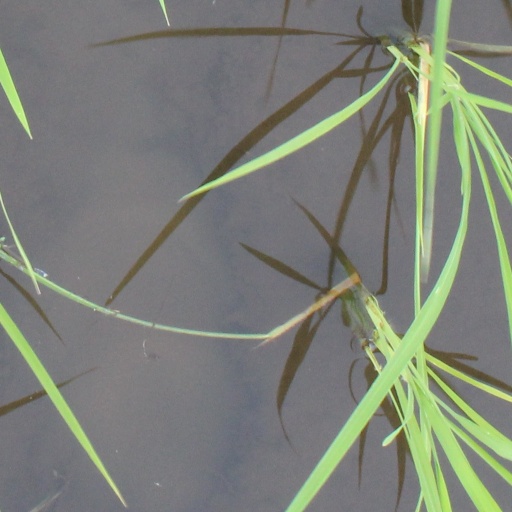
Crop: rice